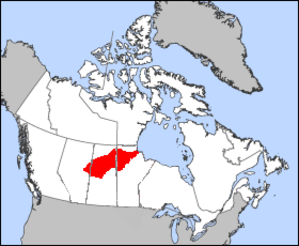
Le Carcajou est un roman de l'écrivain Bernard Clavel paru en 1996 aux éditions Robert Laffont.
La rivière Castor est une grande rivière du centre-est de l'Alberta et du centre de la Saskatchewan au Canada.